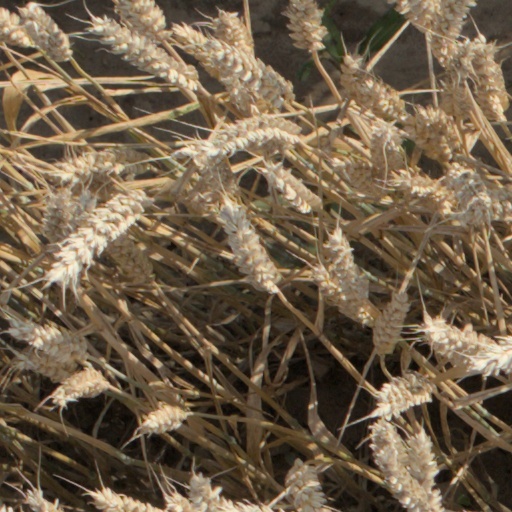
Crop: wheat